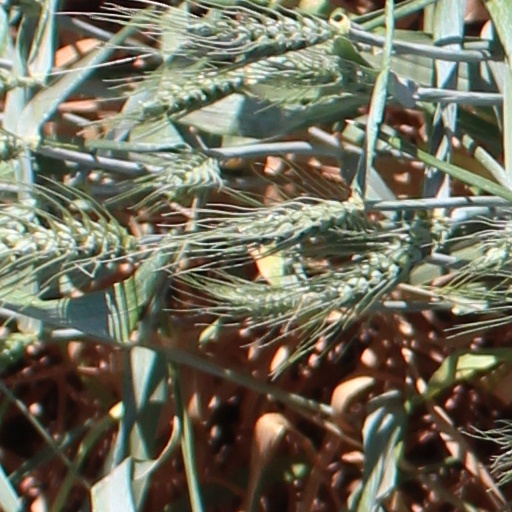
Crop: wheat